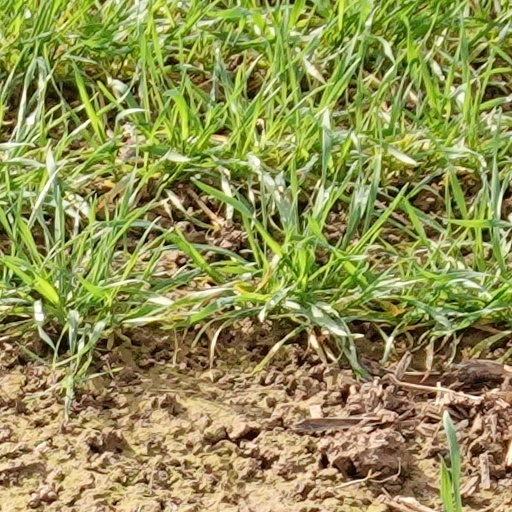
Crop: wheat